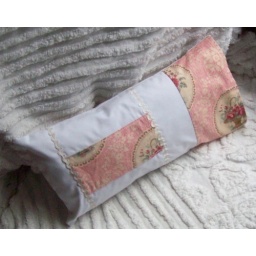
Cutest little travel pillow in pink &amp;amp; white with vintage white ric rac.These pillows are great as lumbar support too.